Walking catfish

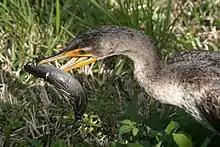
Individual being eaten by a double-crested cormorant in Florida.

This fish needs to be handled carefully when fishing it due to its embedded sting or thornlike defensive mechanism hidden behind its fins (including the middle ones before the tail fin, similar to the majority of all catfishes).